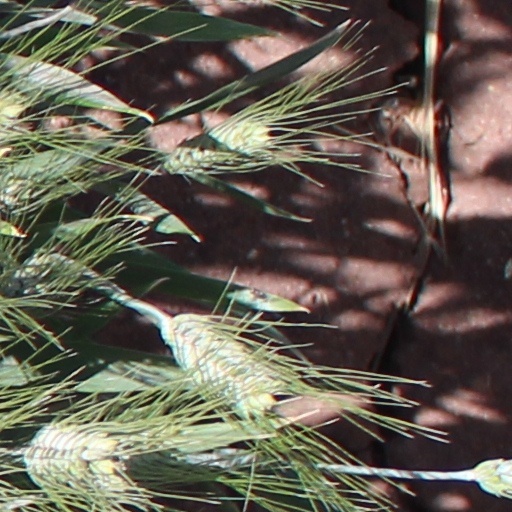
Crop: wheat